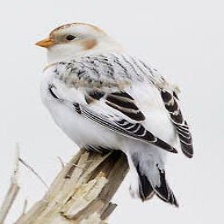
Species: MCKAYS BUNTING
Scientific name: PLECTROPHENAX HYPERBOREUS
ImageNet parent category: indigo_bunting